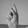
ASL letter: K